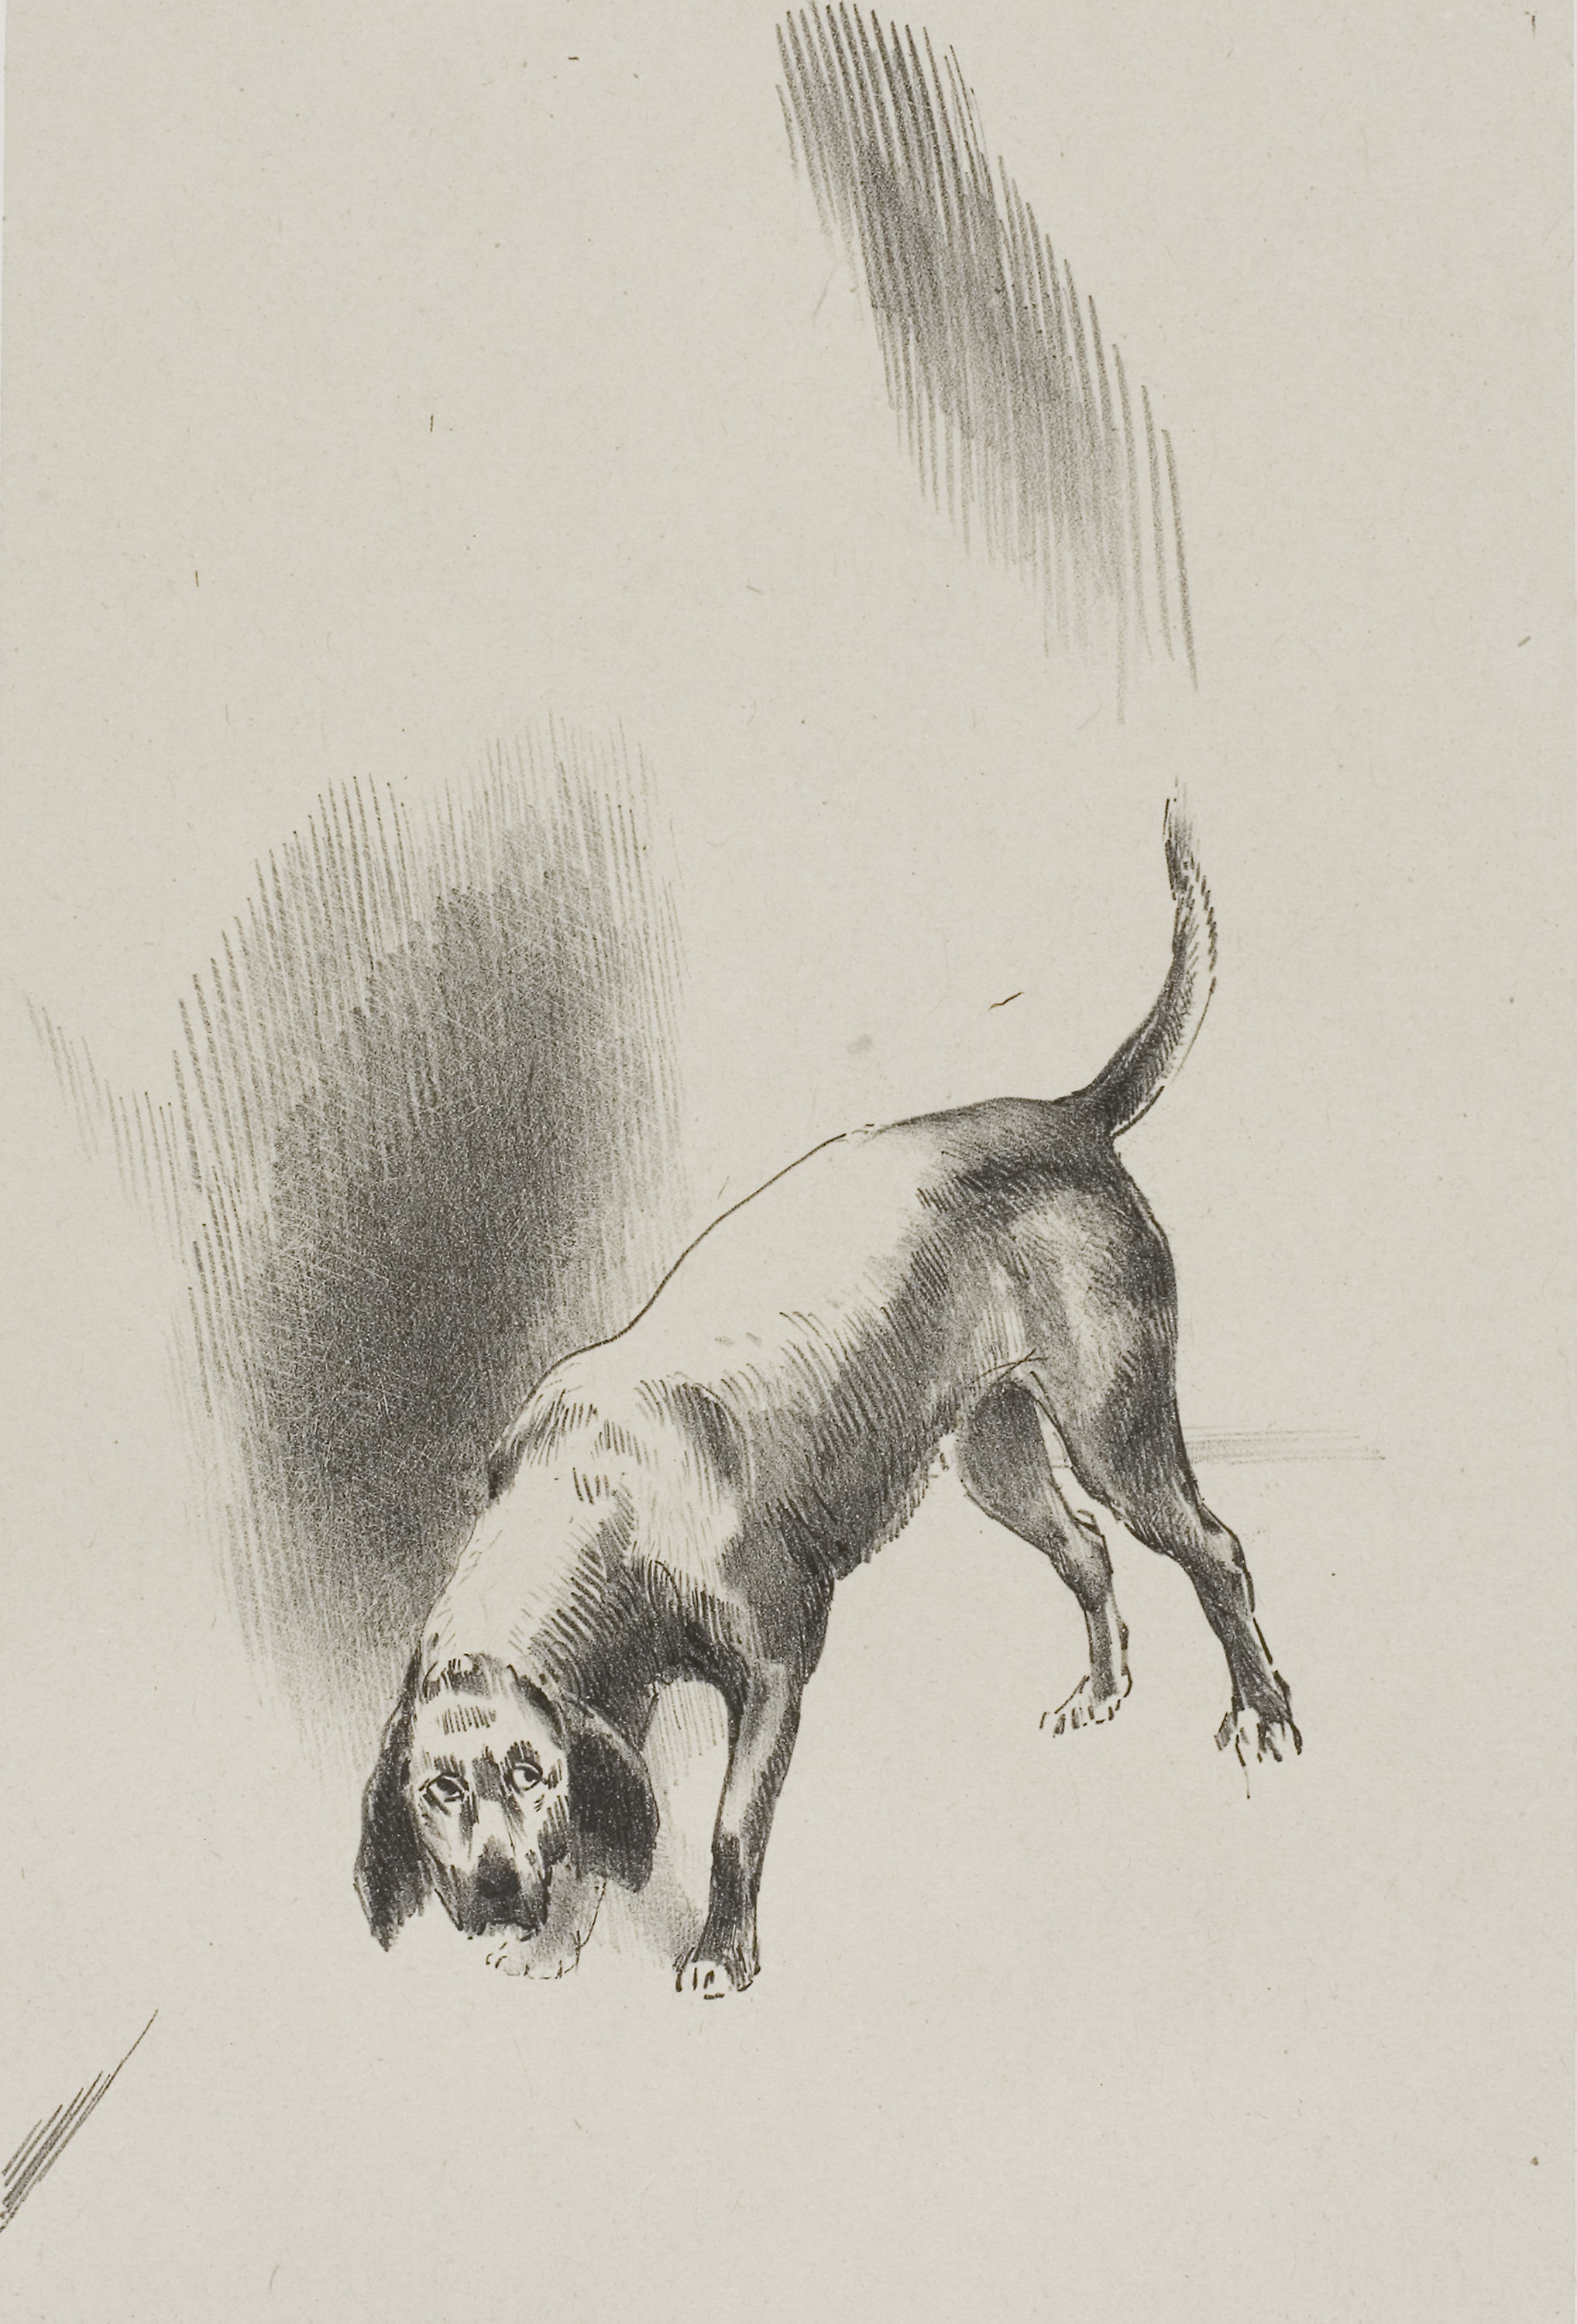
dog like mammal, fauna, mammal, carnivoran, drawing, wildlife, tail, art, black and white, sketch, illustration, artwork